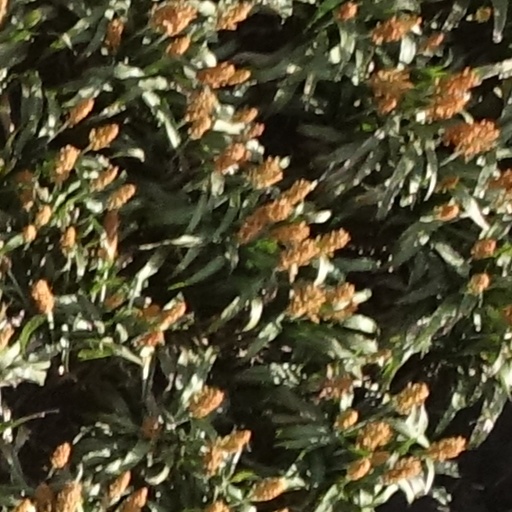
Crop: sorghum